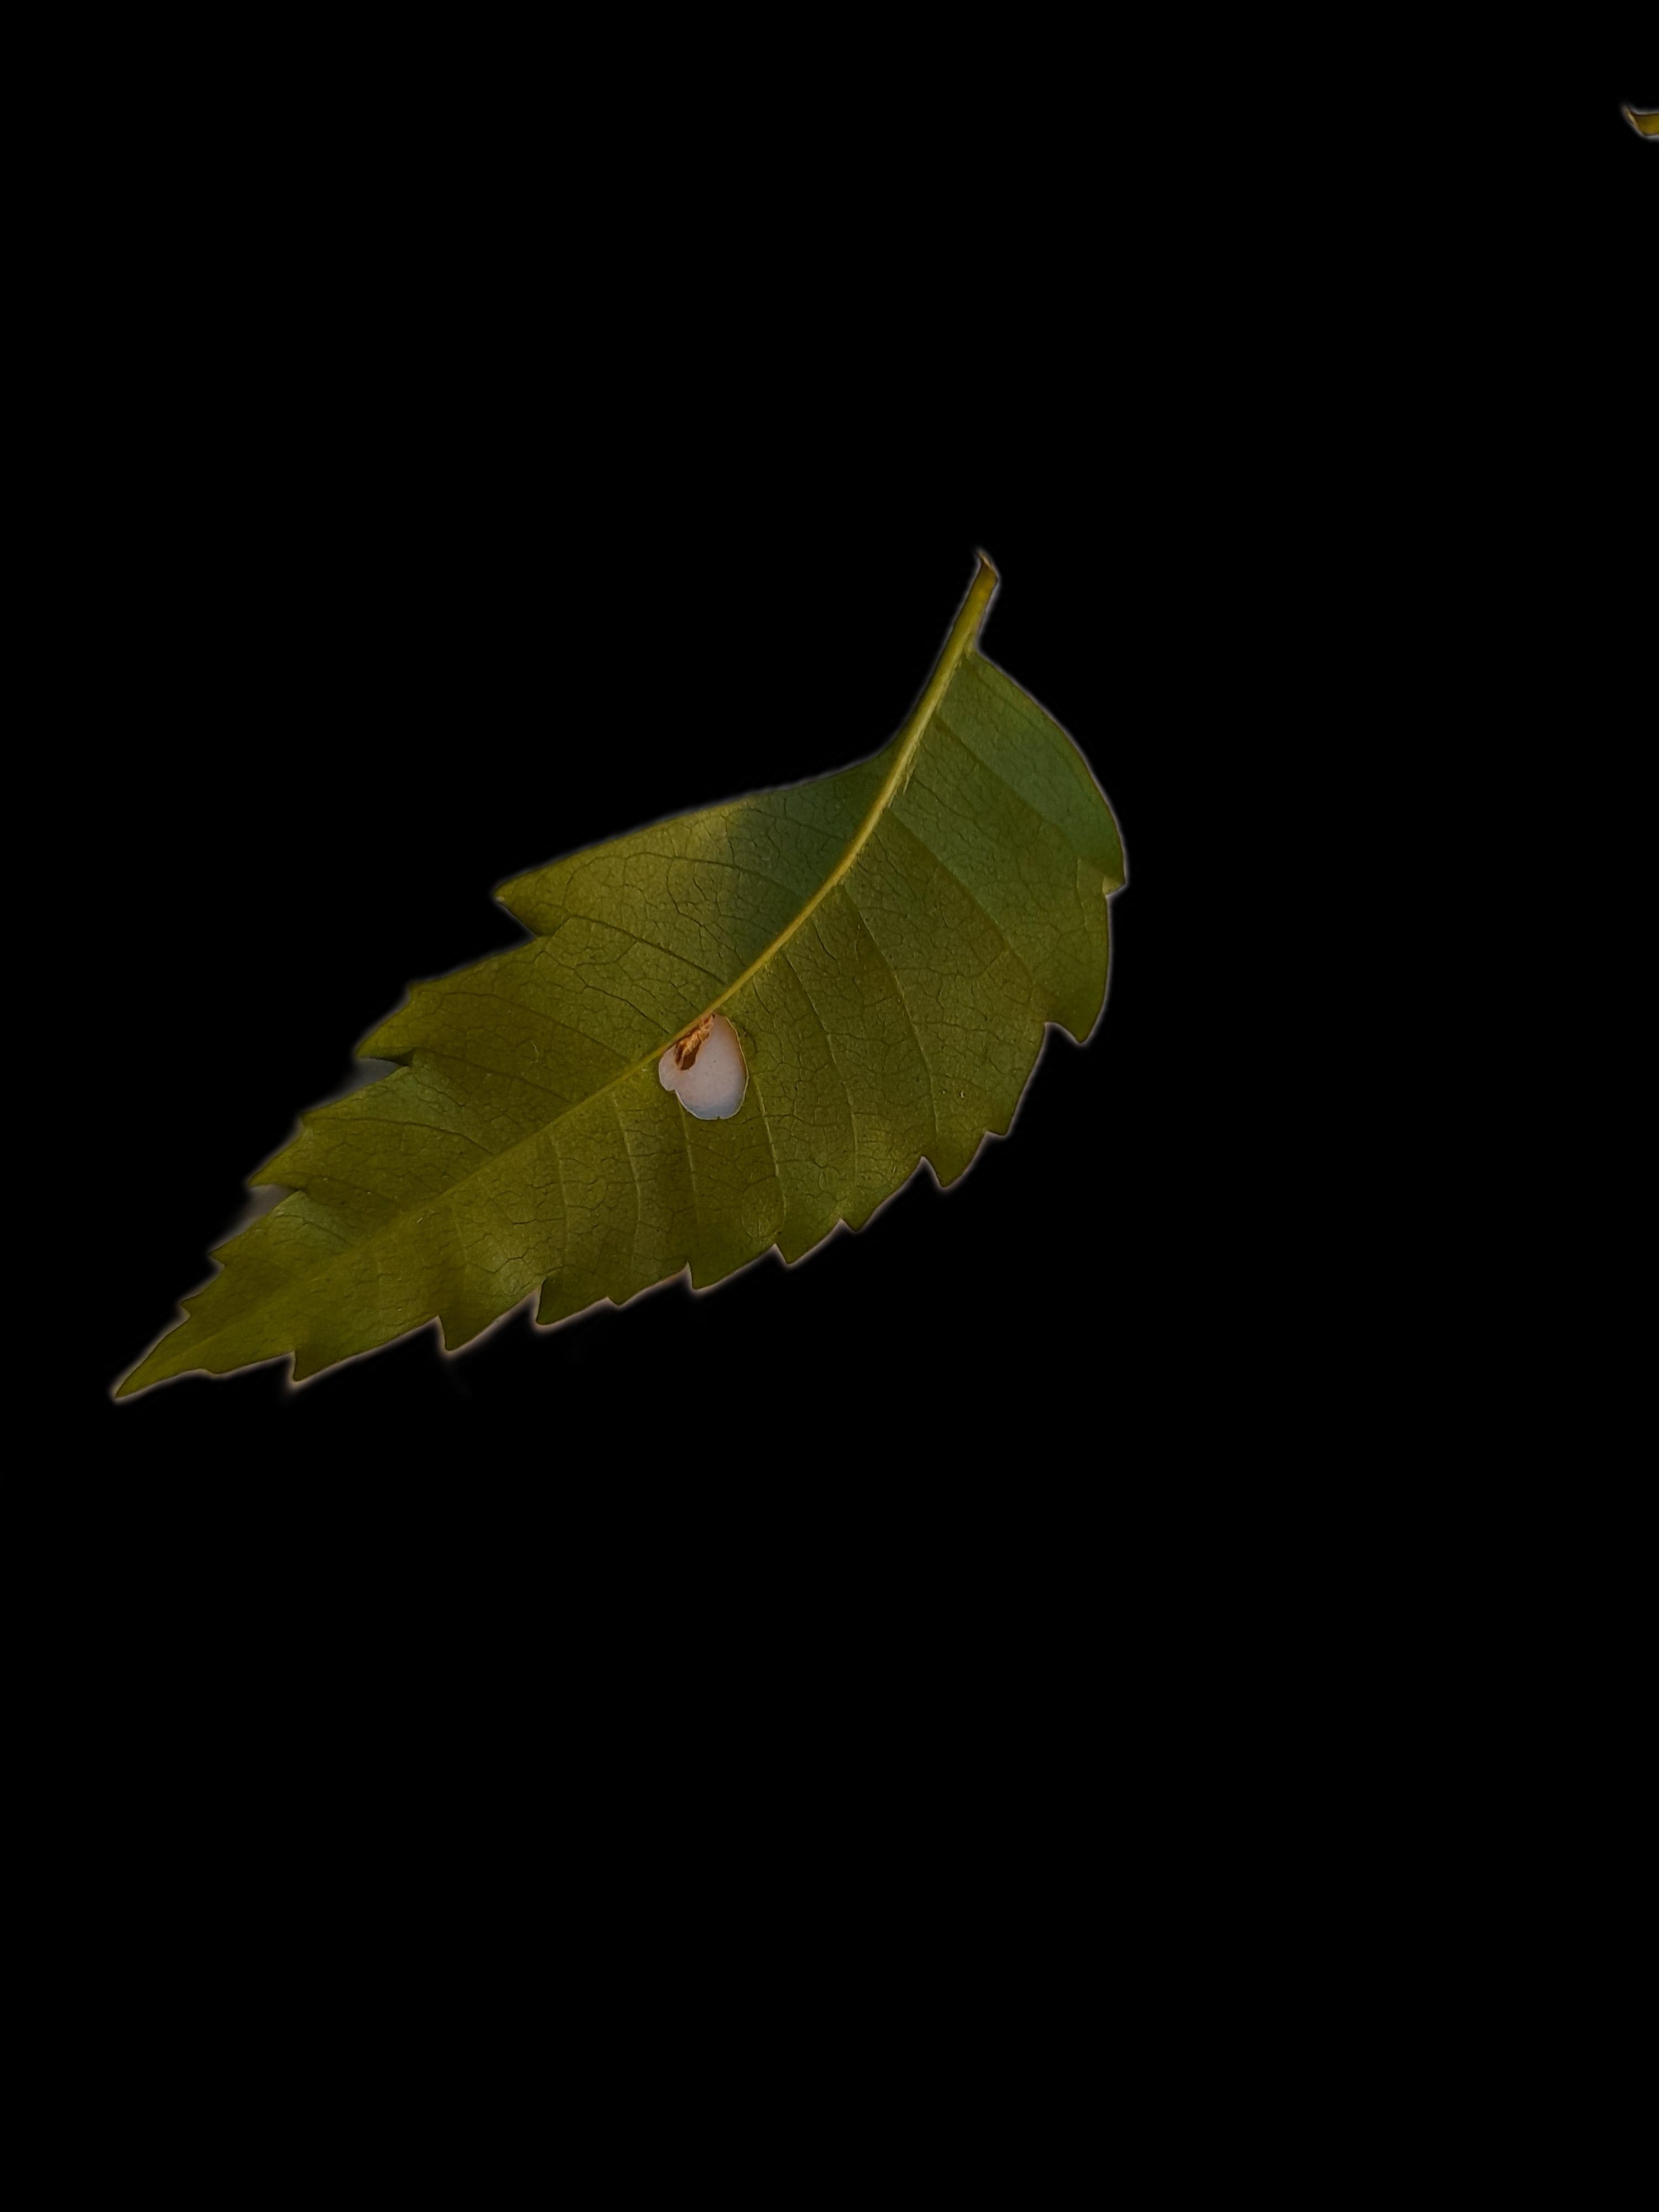
Plant: Neem